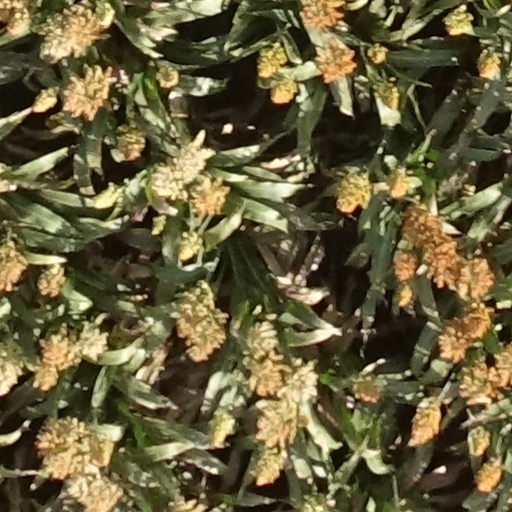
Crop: sorghum